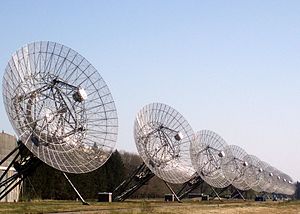
Drenthe / Videnskab
Radioteleskoperne i Westerbork.
Drenthe er en nederlandsk provins, beliggende i den nordøstlige del af Nederlandene.